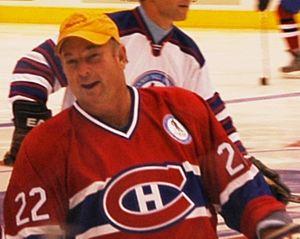
Larry Clark Robinson est un joueur et entraîneur de la Ligue nationale de hockey.
Le repêchage amateur de la Ligue nationale de hockey 1972 a eu lieu à l'hôtel Reine Élizabeth à Montréal au Québec.
Stephen John Shutt est un joueur professionnel canadien de hockey sur glace membre du Temple de la renommée du hockey depuis 1993.